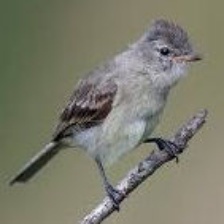
Species: NORTHERN BEARDLESS TYRANNULET
Scientific name: CAMPTOSTOMA IMBERBE